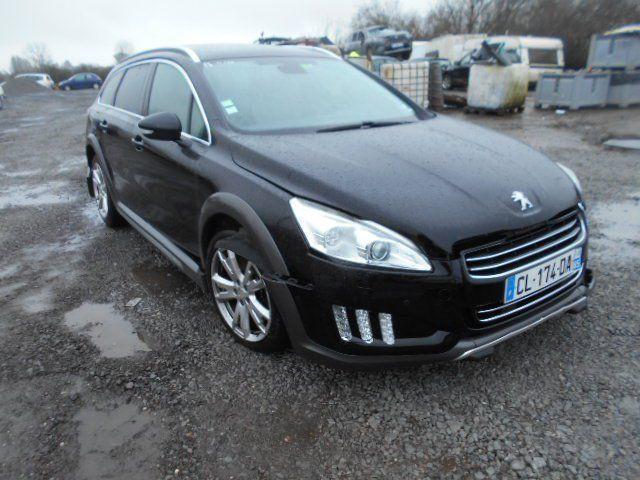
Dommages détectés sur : pare-choc avant, capot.
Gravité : mineur